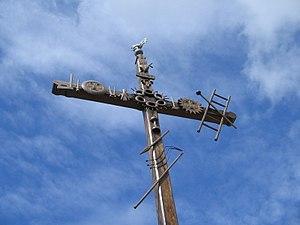
La croix de Béthines (86) en avril 2012
Béthines est une commune du Centre-Ouest de la France, située dans le département de la Vienne en région Nouvelle-Aquitaine.